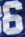
Number: 6